1988 Giro d'Italia

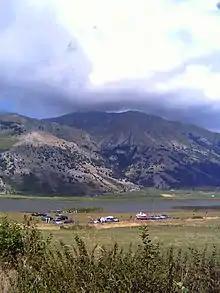
A mountain in the distance.

The route for the 1988 edition of the Giro d'Italia was revealed to the public on television by head organizer Vincenzo Torriani, on 5 March 1988. It contained four time trial events, three of which were individual and one a team event. The race organizers hoped that the number of time trials, including one on the last day, would keep the race hotly contested to the end. There were fifteen stages containing thirty categorized climbs, of which four had summit finishes: stage 6, to Campitello Matese; stage 12, to Selvino; stage 13, to Chiesa in Valmalenco; and stage 15, to the Merano 2000 mountain. Another stage with a mountain-top finish was stage 18, which consisted of a climbing time trial to Valico del Vetriolo. The organizers chose to not include any rest days. When compared to the previous year's race, the race was shorter, contained one fewer rest day and individual time trial, and lacked a prologue. In addition, this race contained one fewer stage, but one more set of half stages. The race was televised in parts of Europe by Italy's national public broadcasting service, RAI.